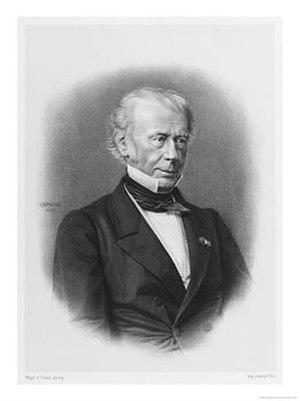
Jean-Pons-Guillaume Il était fils du conventionnel Jacques Joseph Viennet et neveu du prêtre Louis Esprit Viennet, qui fut, pendant quarante ans, curé de l'église Saint-Merri à Paris, et qui, en 1790, prêta serment à la constitution civile du clergé. Sa longue carrière, de militaire d'abord et d'homme public ensuite, d'écrivain dramatique et de poète, traversée par les révolutions politiques et les guerres littéraires, est pleine d'incidents et de péripéties. Il eut la capacité de s'élever sous divers pouvoirs à toutes les dignités littéraires et politiques, tout en atteignant aux dernières limites de l'impopularité. «